Devendra Fadnavis

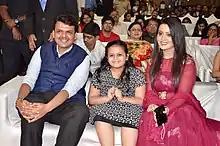
Fadnavis with daughter Divija and wife Amruta

Fadnavis practices Hinduism. He married Amruta Fadnavis, an actress, singer and banker, in 2005. Both of them met at a marriage ceremony of a common friend. After two years of marriage, the couple had a daughter, Divija Fadnavis, in 2007.